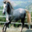
Label: horse